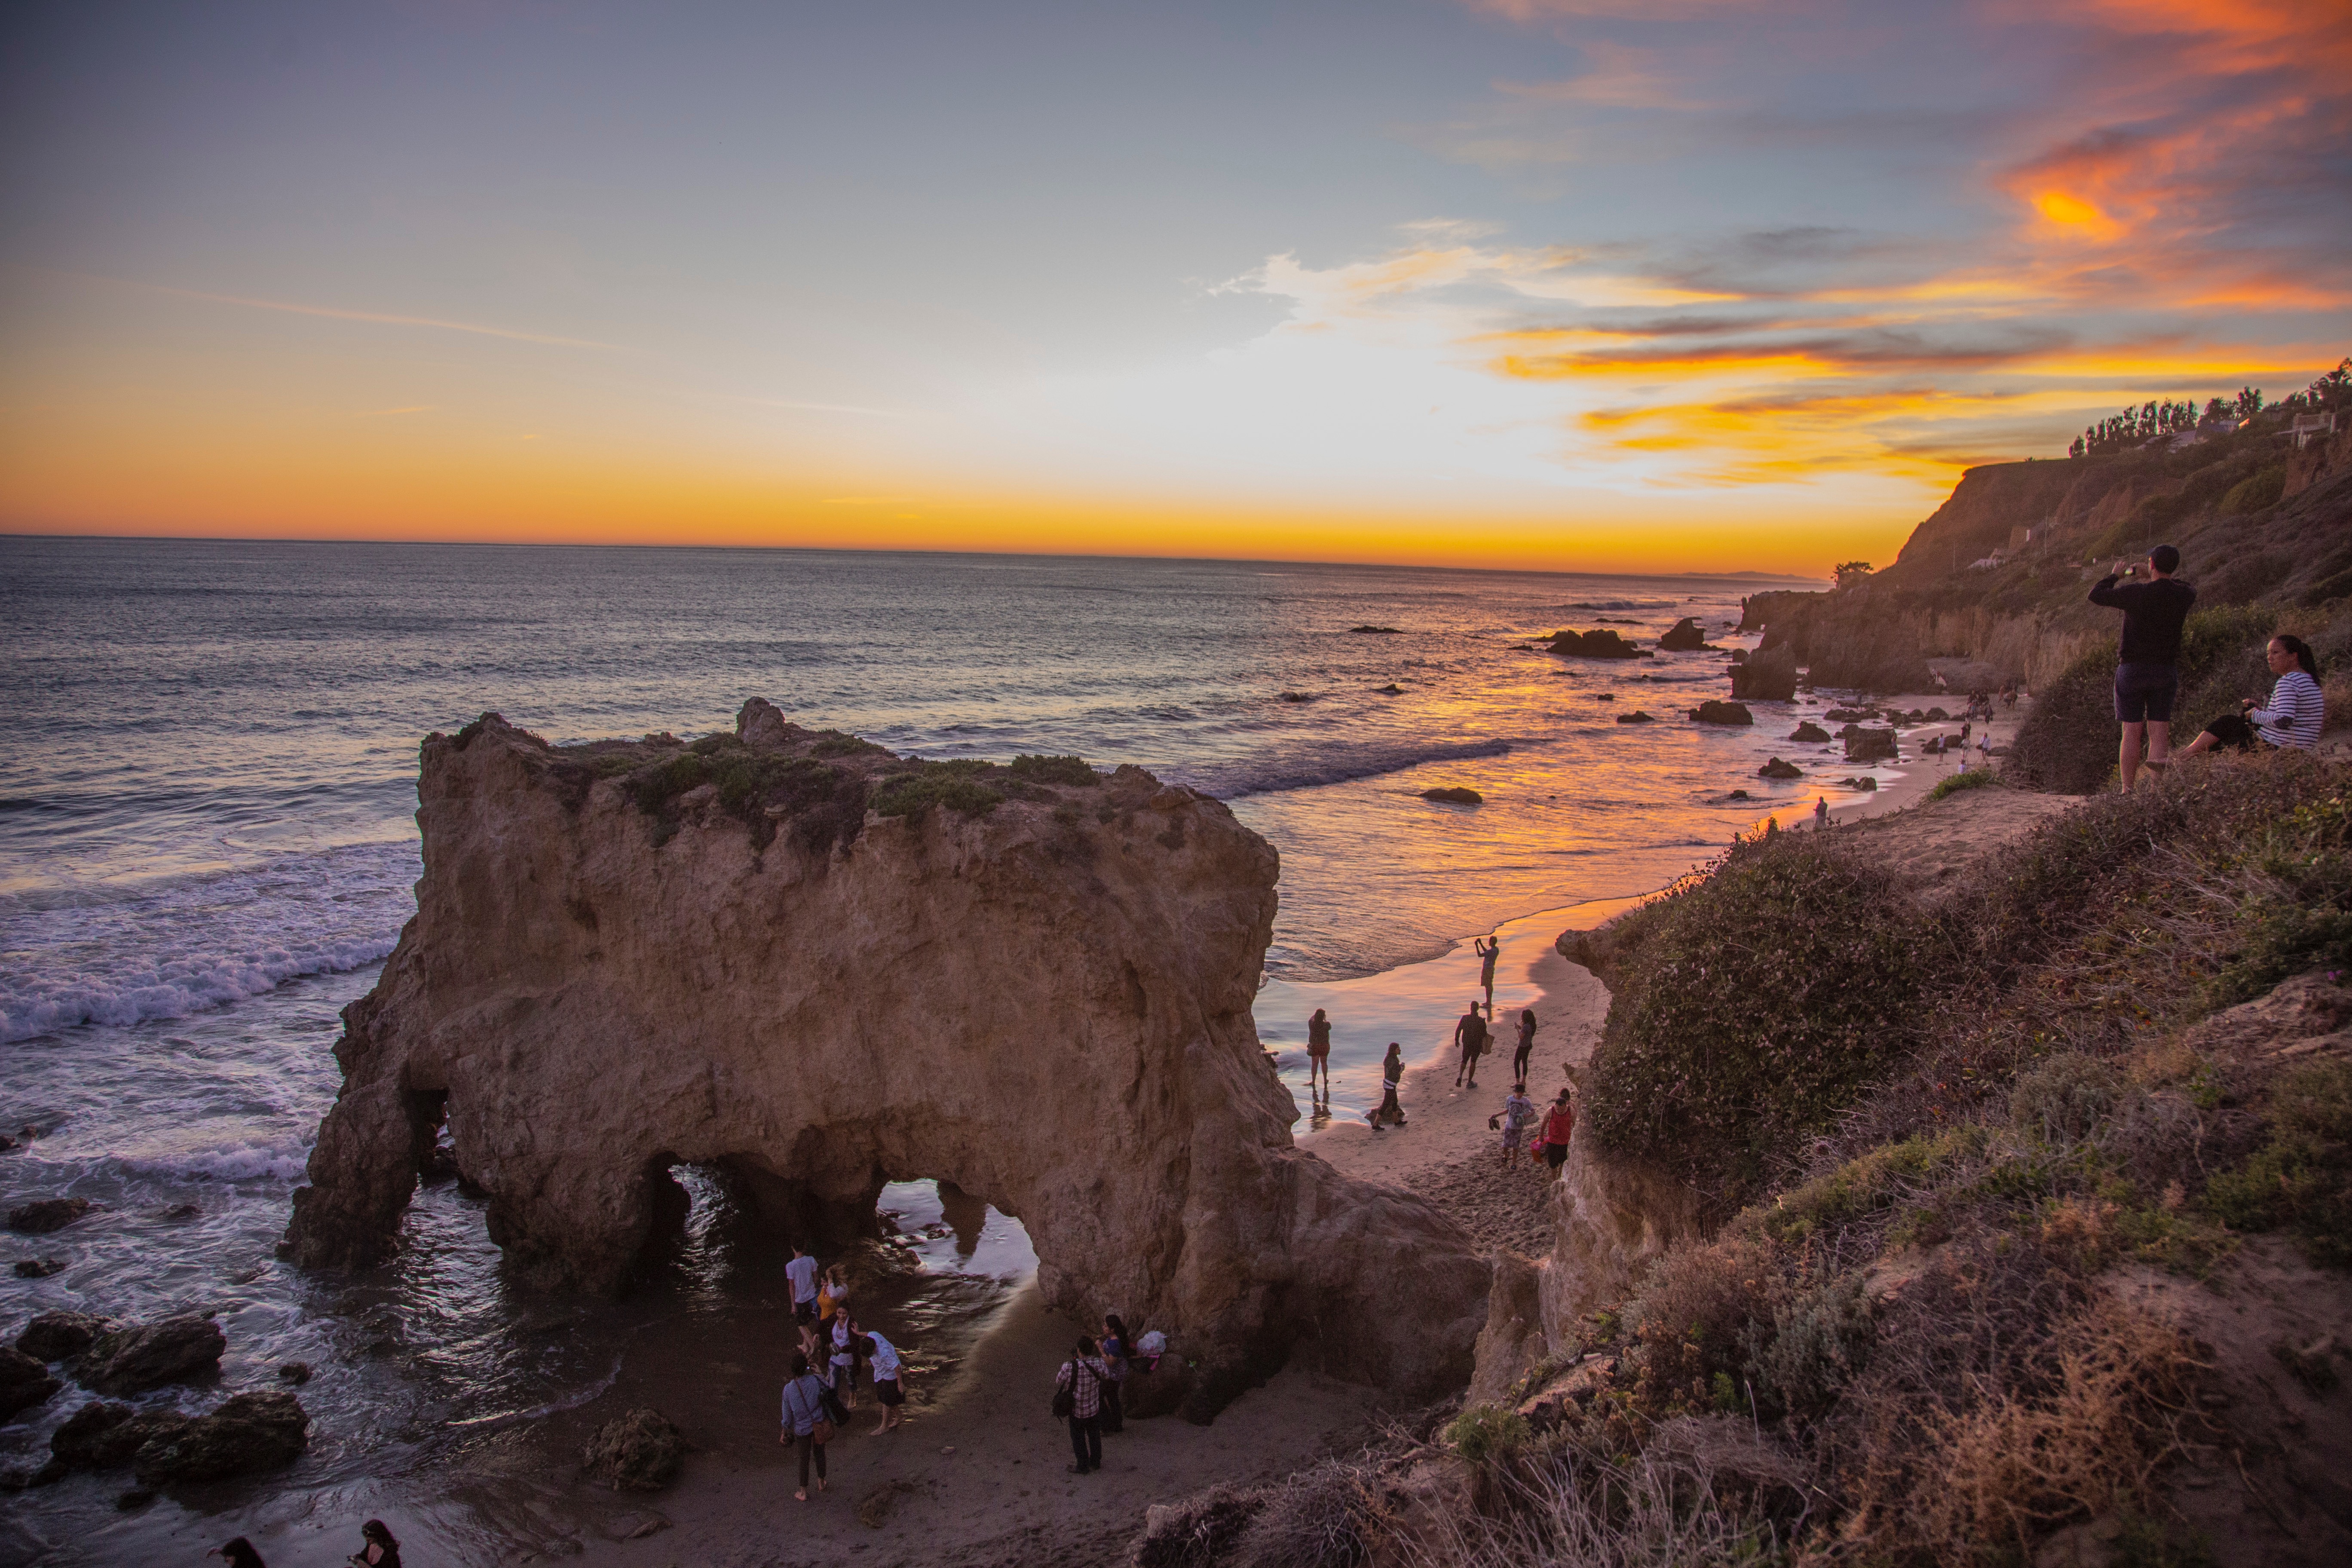
beach, landscape, sea, coast, rock, ocean, horizon, cloud, sunrise, sunset, morning, shore, wave, dawn, formation, cliff, dusk, evening, terrain, material, body of water, cape